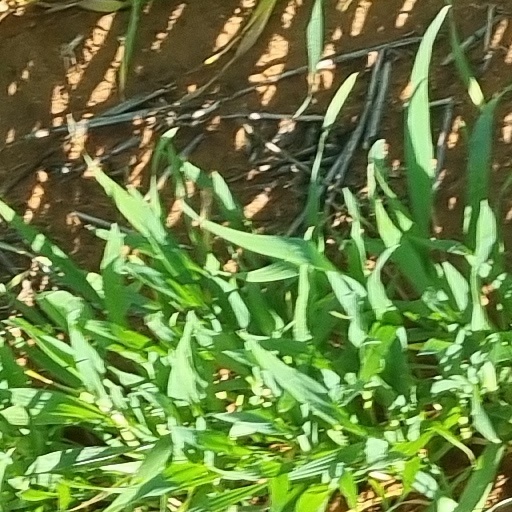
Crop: wheat